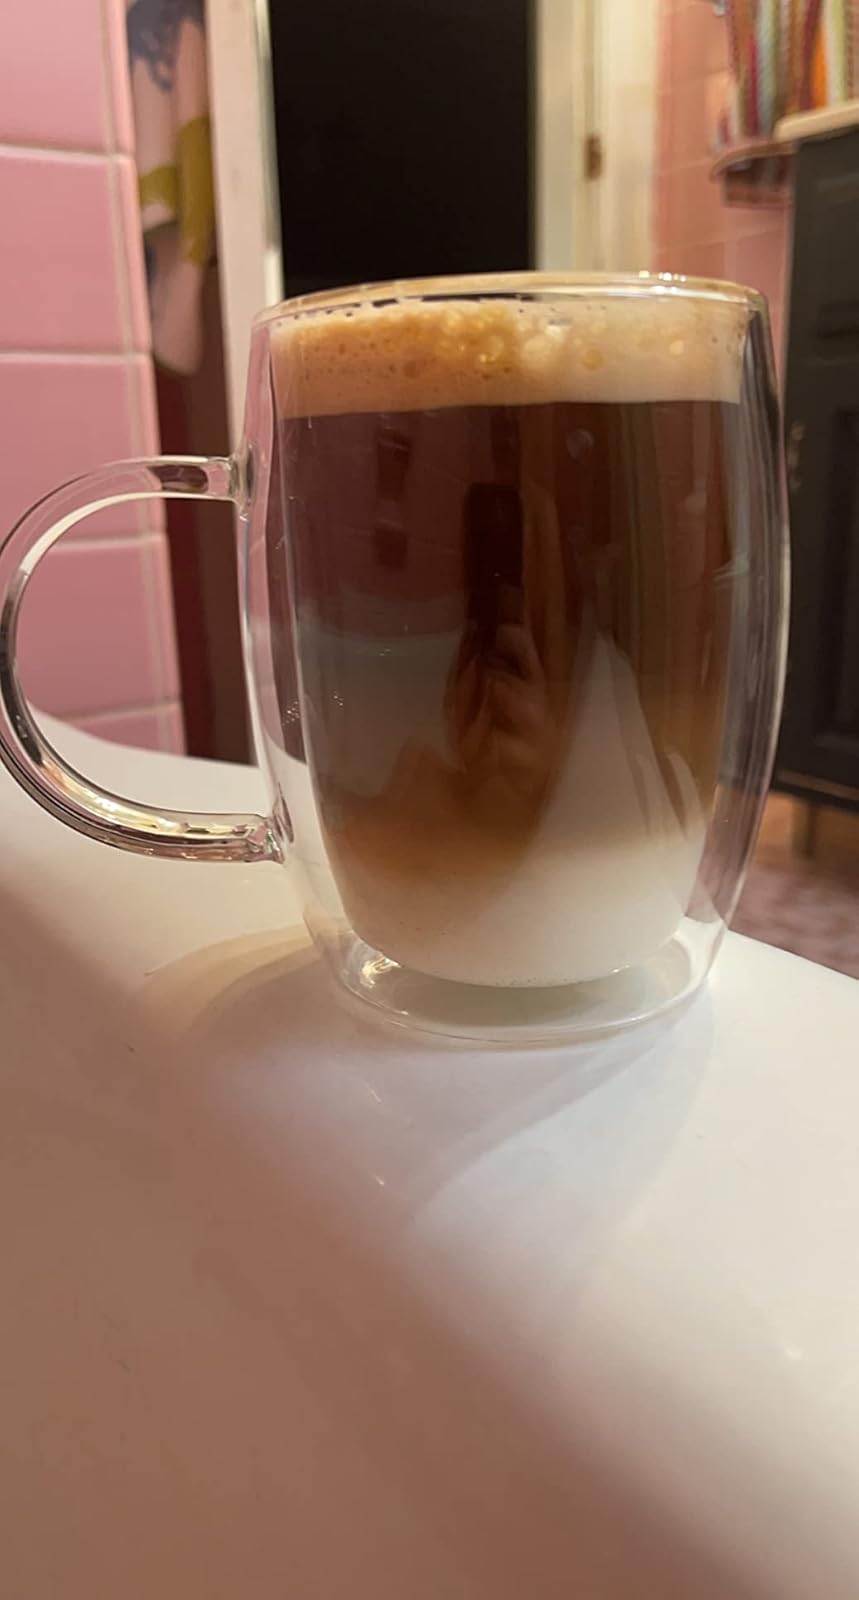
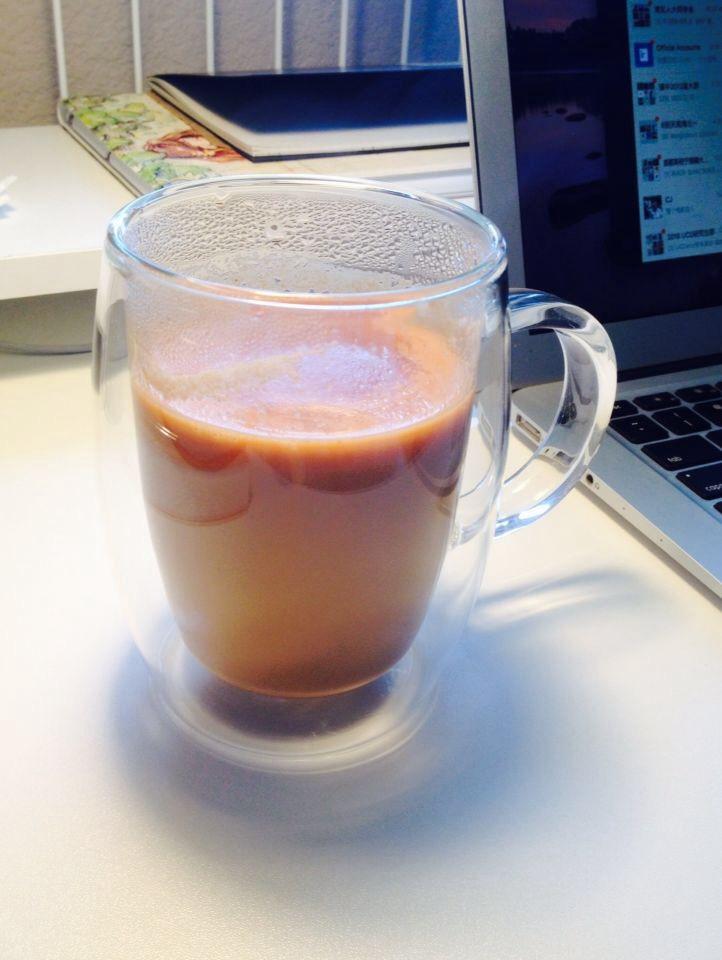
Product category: items_mug
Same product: yes